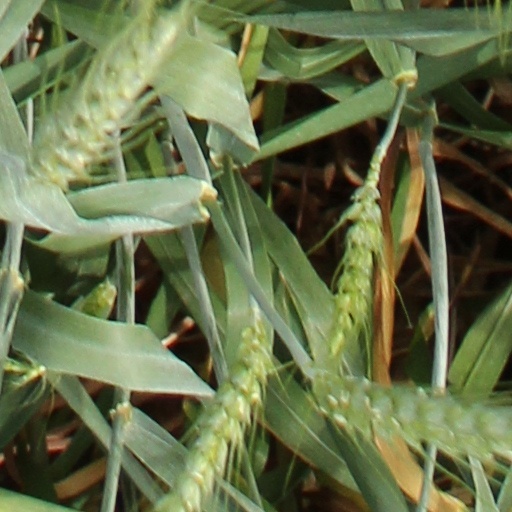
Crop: wheat